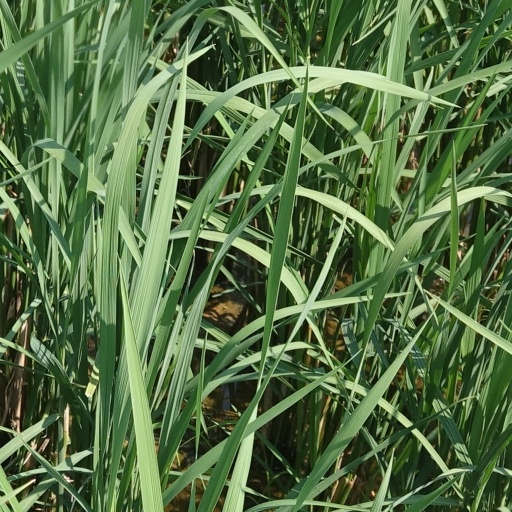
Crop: rice